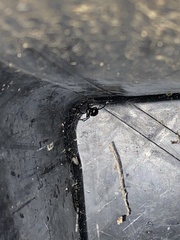
Species: Lactrodectus_hesperus